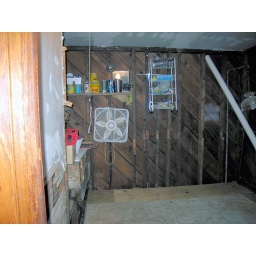
There is going to be a big window back there and the tub will sit right in front.